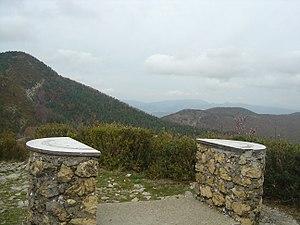
Table d'orientation (1330m) au-dessus du col de Perty (1302m). Vue à gauche sur la montagne de l'Arsuc (1461m) et au centre au fond sur la montagne de l'Aup le Duffre (1757m).
Le col de Perty à 1 302 mètres d'altitude relie Saint-Auban-sur-l'Ouvèze à l'ouest et Orpierre à l'est.